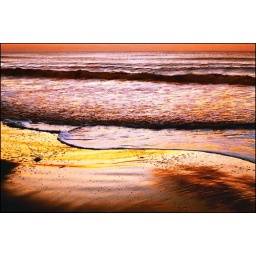
This is Bournemouth beach on the Dorset coast taken in the early morning on Fujichrome 100asa slide film!